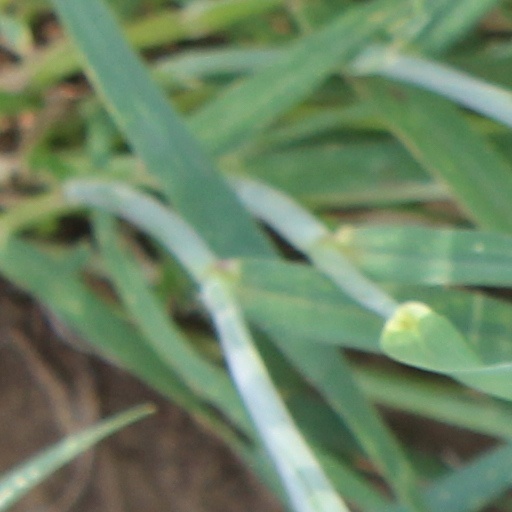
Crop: wheat